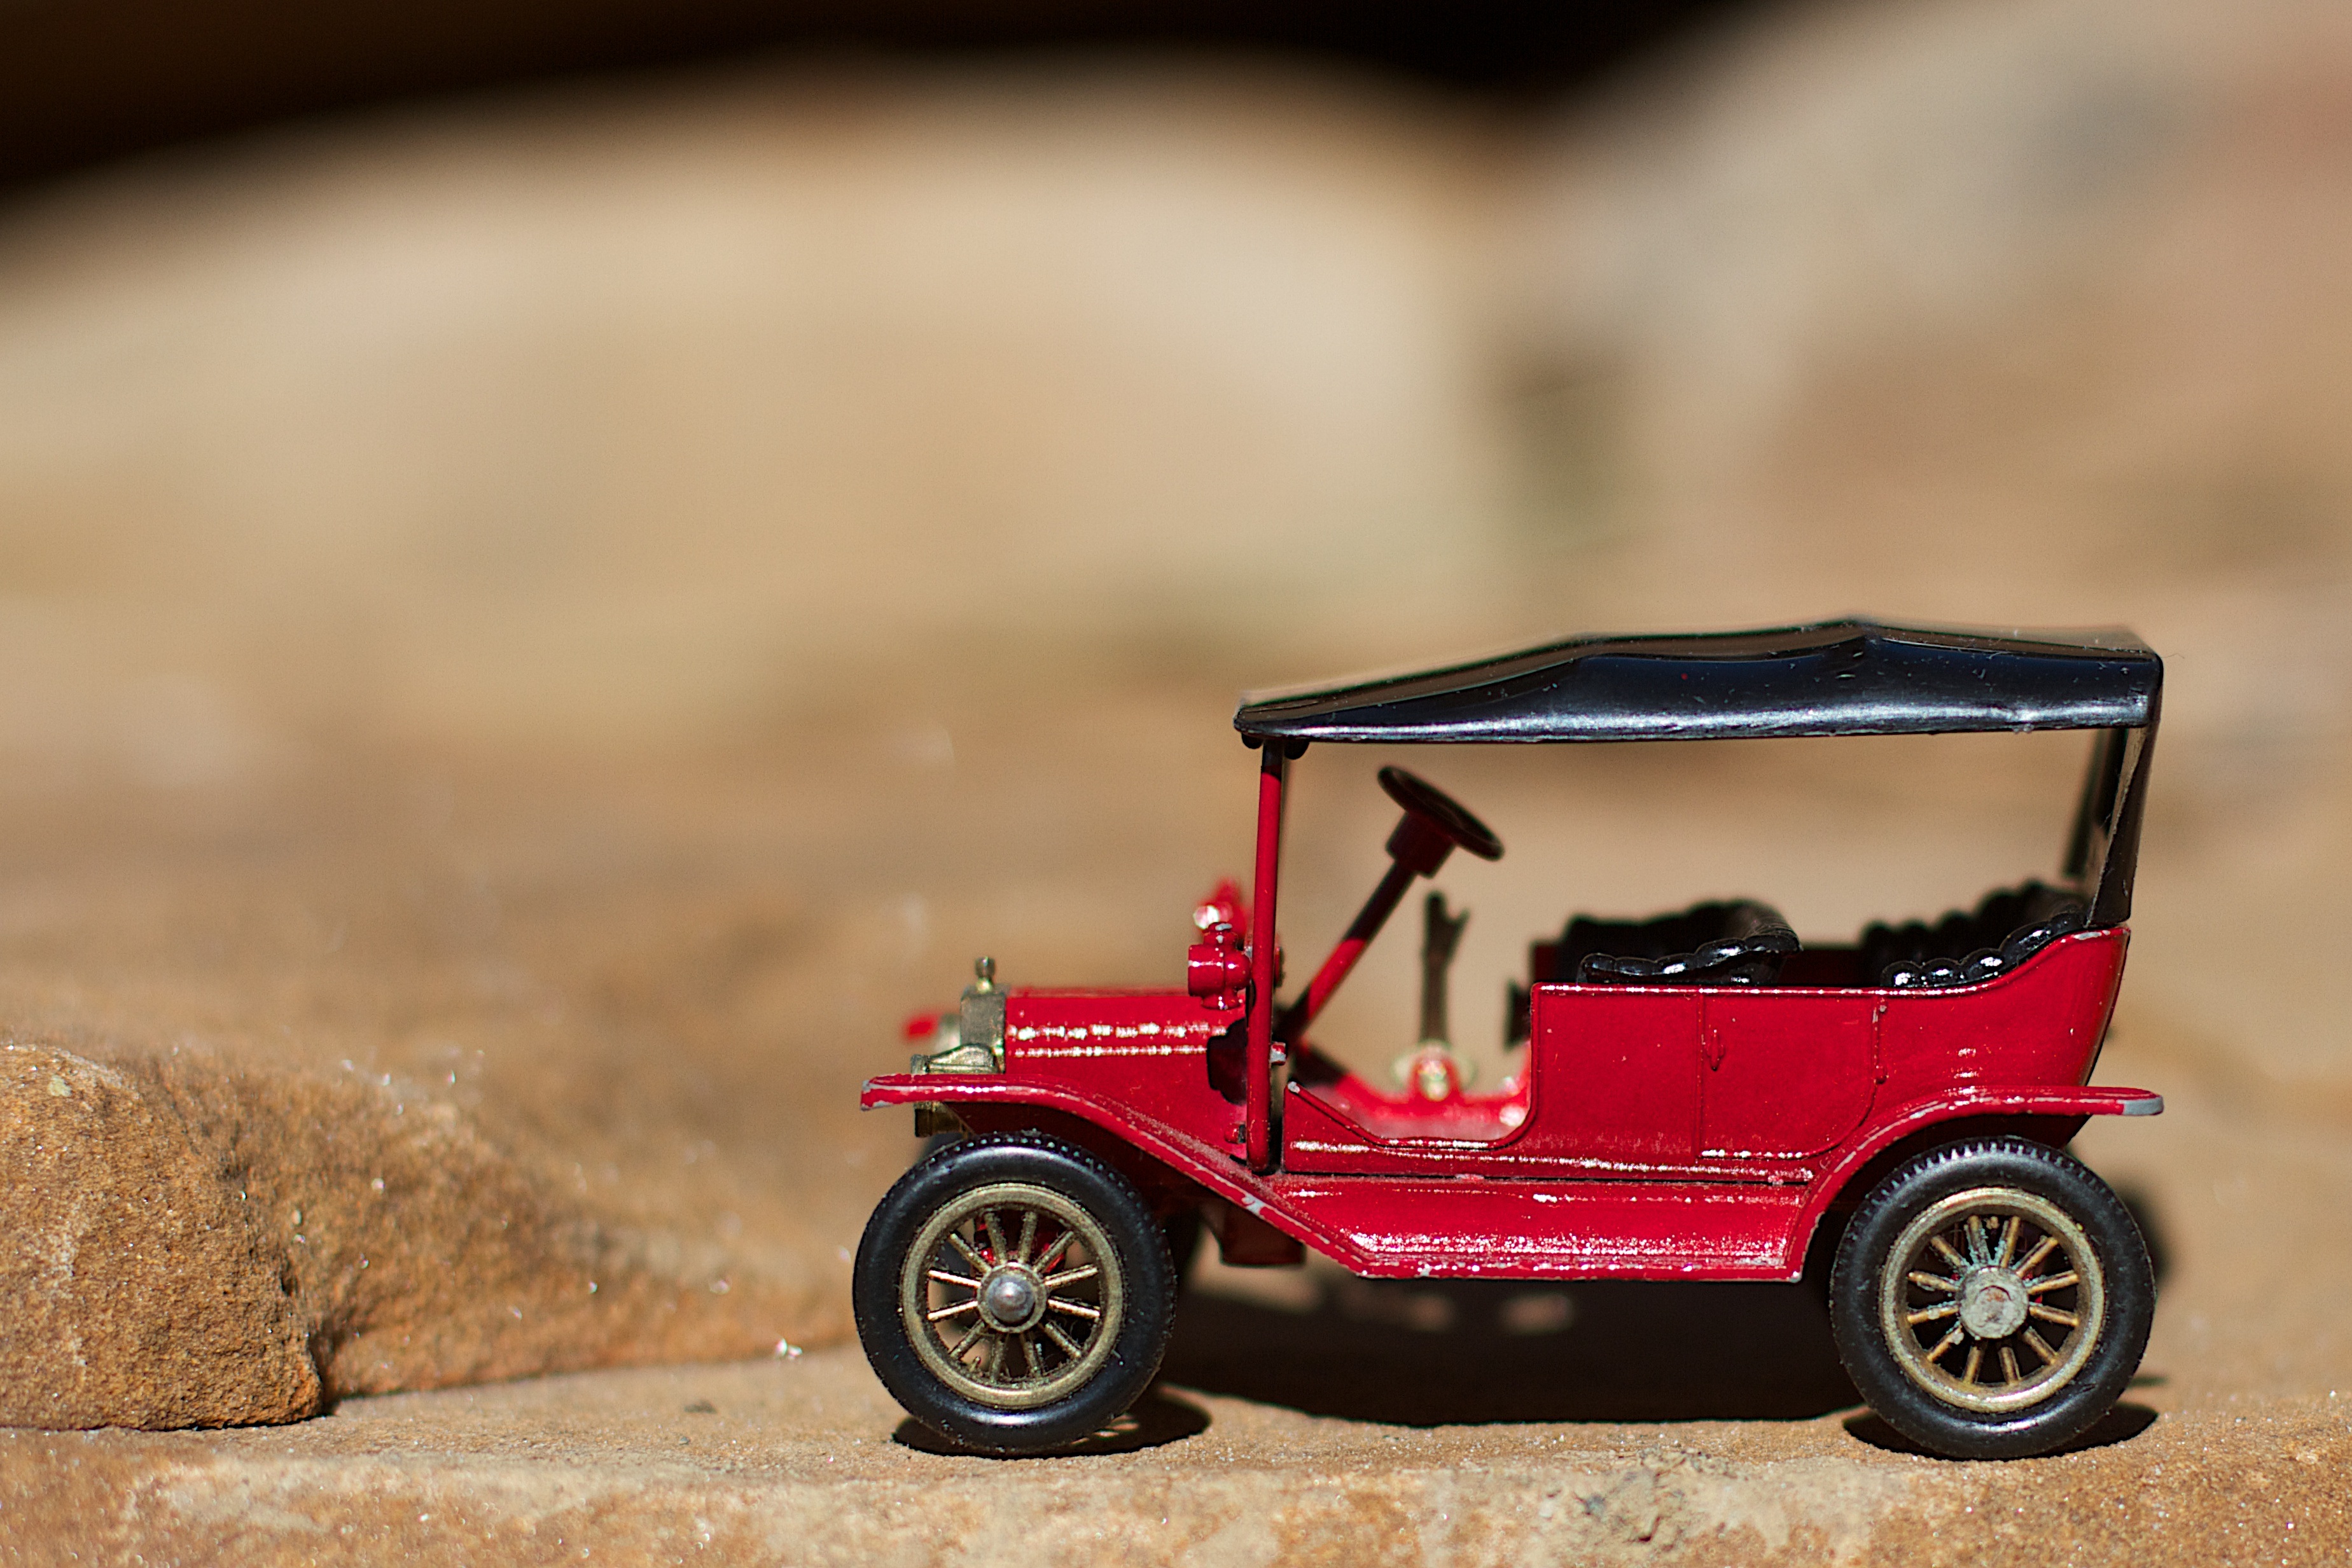
car, automobile, red, vehicle, small, motor vehicle, vintage car, product, toy car, model car, scale model, automotive design, play vehicle